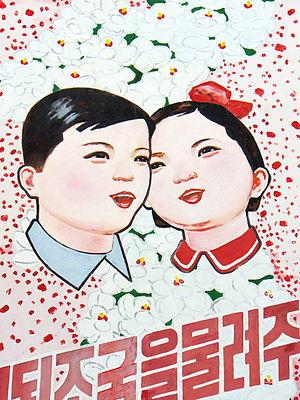
La propagande en Corée du Nord est historiquement basée autour du culte de la personnalité de la dynastie Kim et est centrée autour du concept idéologique du Juche et de la promotion du Parti du travail de Corée. Elle est omniprésente dans le pays où de nombreux portraits des dirigeants sont affichés partout. Elle est principalement contrôlée par le « département de propagande et d'incitation du Parti du travail de Corée ».